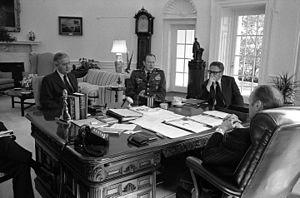
Graham Martin est un diplomate américain. Il est le dernier ambassadeur des États-Unis au Sud Vietnam.